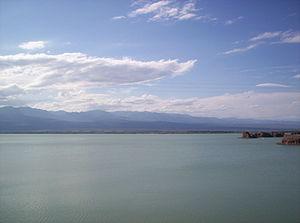
Le lac d'Ullum est un lac de barrage d'Argentine formé par le barrage de la Quebrada de Ullum sur le Río San Juan. Il est situé dans la province de San Juan.
La province de San Juan est une province de l'Argentine située à l'ouest du pays. Elle est limitée au nord par la province de La Rioja, au sud-est par la province de San Luis, au sud par la province de Mendoza et à l'ouest par la cordillère des Andes, qui la sépare du Chili.